Robert Gammage

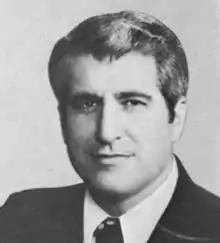
Official portrait, 1977

Robert Alton "Bob" Gammage (March 13, 1938 – September 10, 2012) was an American politician, having served as a Democrat in the Texas House of Representatives, the Texas State Senate, and the United States House of Representatives.